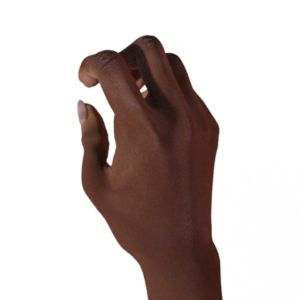
Label: rock